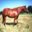
Label: horse